Arriva UK Trains

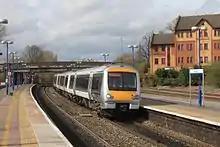
Chiltern Railways Class 168

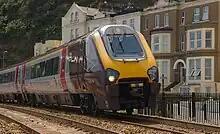
CrossCountry Class 220

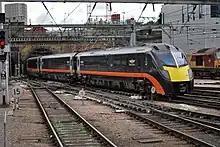
Grand Central Class 180

Arriva Trains Merseyside ran urban rail services on Merseyside from February 2000 until March 2003 and Arriva Trains Northern ran local rail services in Northern England from February 2000 until December 2004. Both franchises were lost to Serco-Abellio.